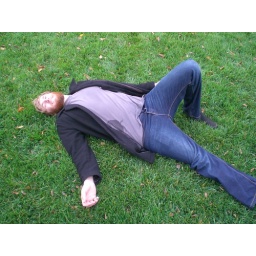
Rolling around on the grass in front of the white house. my tax dollars at work